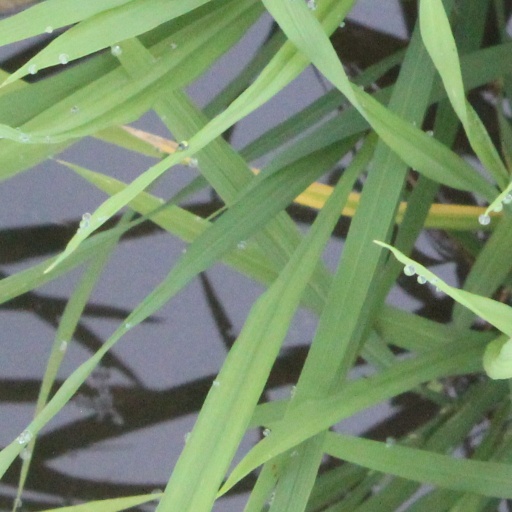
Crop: rice